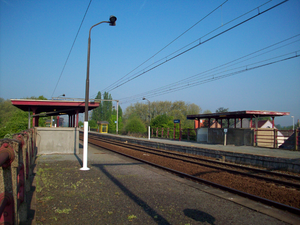
La gare de Quatrecht est une gare ferroviaire belge de la ligne 50, de Bruxelles-Nord à Gand-Saint-Pierre, située à proximité de Quatrecht sur le territoire de la commune de Wetteren, dans la province de Flandre-Orientale en région flamande.